Caesium

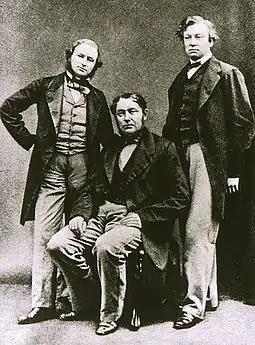
Three middle-aged men, with the one in the middle sitting down. All wear long jackets, and the shorter man on the left has a beard.

More so than the other alkali metals, caesium forms numerous binary compounds with oxygen. When caesium burns in air, the superoxide is the main product. The "normal" caesium oxide forms yellow-orange hexagonal crystals, and is the only oxide of the anti- type. It vaporizes at , and decomposes to caesium metal and the peroxide at temperatures above . In addition to the superoxide and the ozonide , several brightly coloured suboxides have also been studied. These include , , , (dark-green), CsO, , as well as . The latter may be heated in a vacuum to generate . Binary compounds with sulfur, selenium, and tellurium also exist.